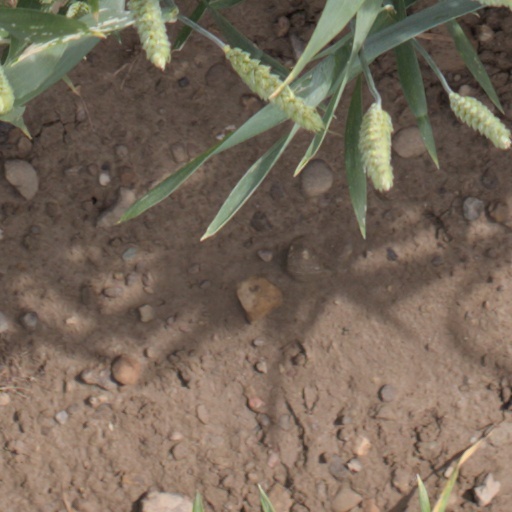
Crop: wheat